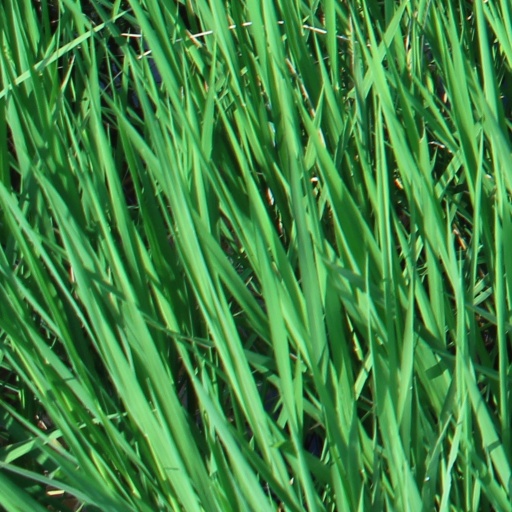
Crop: rice